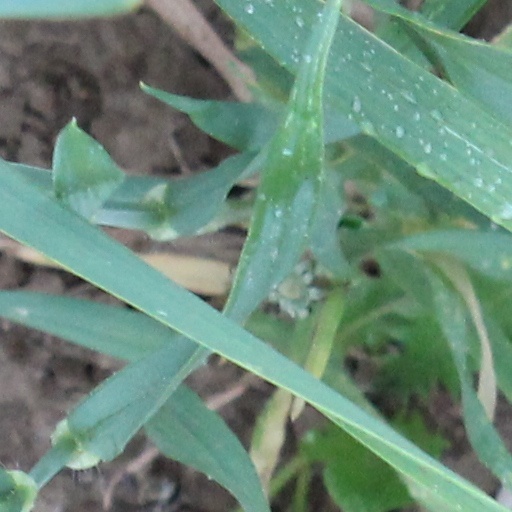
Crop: wheat